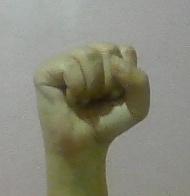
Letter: saad